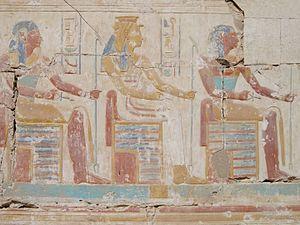
Anubis est un dieu funéraire de l'Égypte antique, maître des nécropoles et protecteur des embaumeurs, représenté comme un grand canidé noir couché sur le ventre, sans doute un chacal ou un chien sauvage, ou comme un homme à tête de canidé. La signification du mot Anubis, inpou en égyptien ancien, Anoub en copte, Ἄνουβις / Anoubis en grec ancien, demeure obscure : de nombreuses explications ont été avancées, mais il peut s'agir simplement d'une onomatopée traduisant le hurlement du chacal. La forme canine du dieu a peut-être été inspirée aux Anciens Égyptiens par le comportement des canidés, souvent charognards opportunistes errant la nuit dans les nécropoles à la recherche de cadavres.